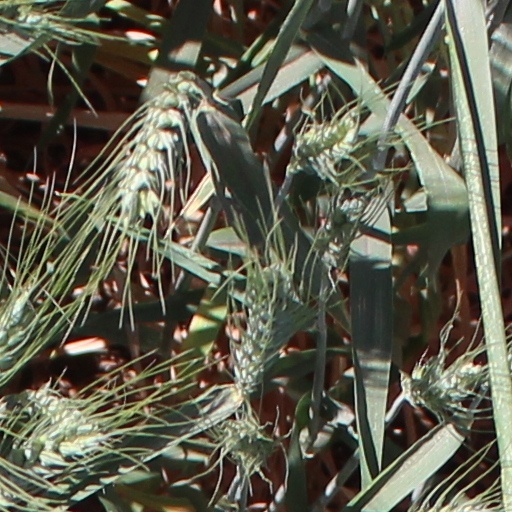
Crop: wheat